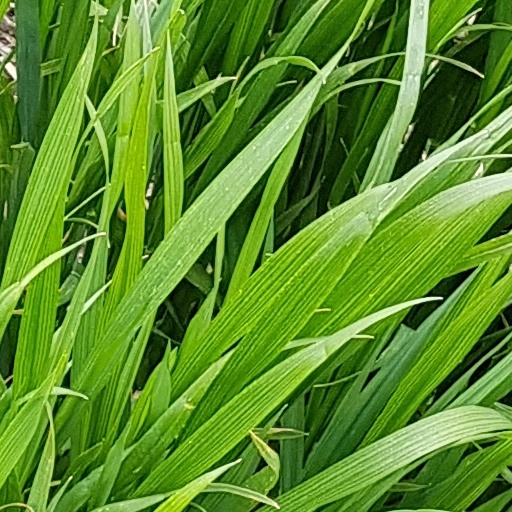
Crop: wheat